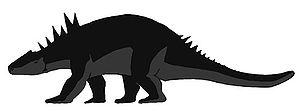
Acanthopholis est un genre éteint de dinosaures ornithischiens ankylosauriens, attribué historiquement à la famille des nodosauridés, et aujourd'hui considéré comme un nomen dubium. Ses restes ont été découverts dans le Crétacé inférieur d'Angleterre. Il mesurait entre 3 et 5,5 mètres de long.